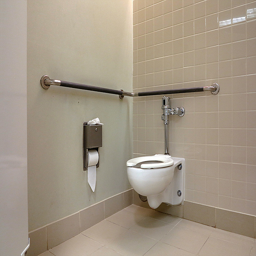
A white toilet in a restroom next to a toilet paper dispenser.
A public toilet with beige tile and a white toilet bowl
A public bathroom with a toilet and railings.
A toilet stall has a working toilet and toilet paper.
a bathroom stall with a toilet and toilet tissue dispenser.